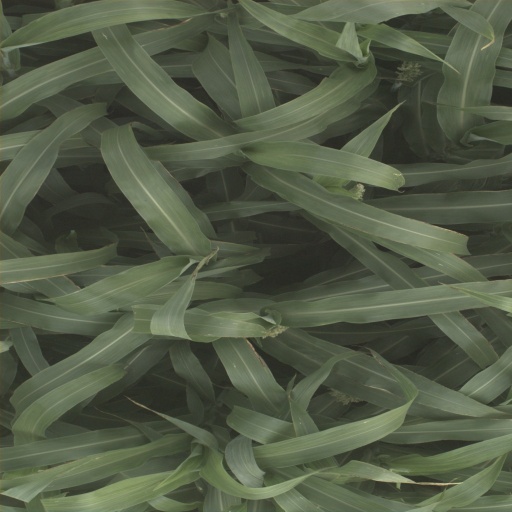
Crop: sorghum